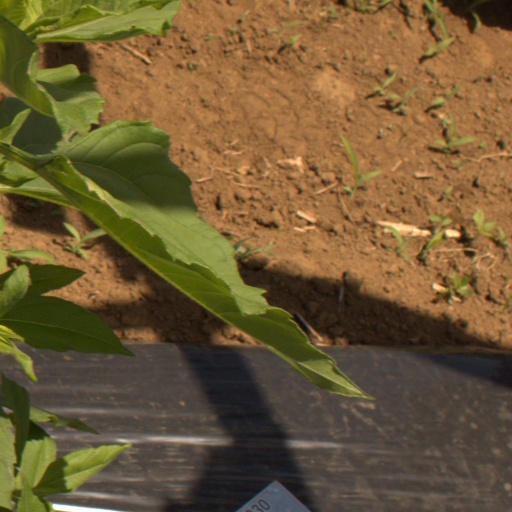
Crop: Jerusalem artichoke